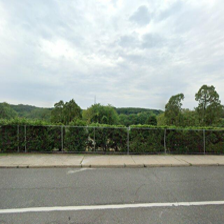
Label: streetView